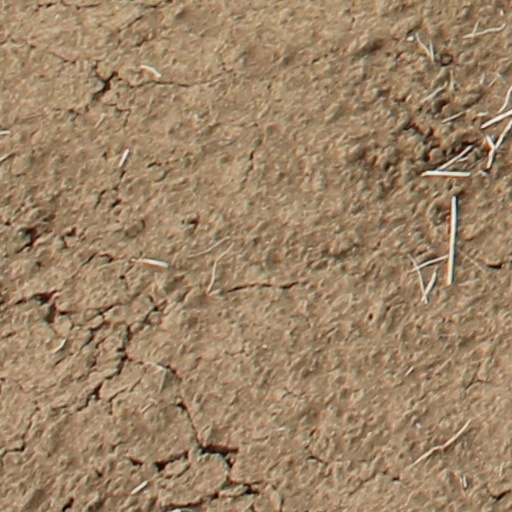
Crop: wheat